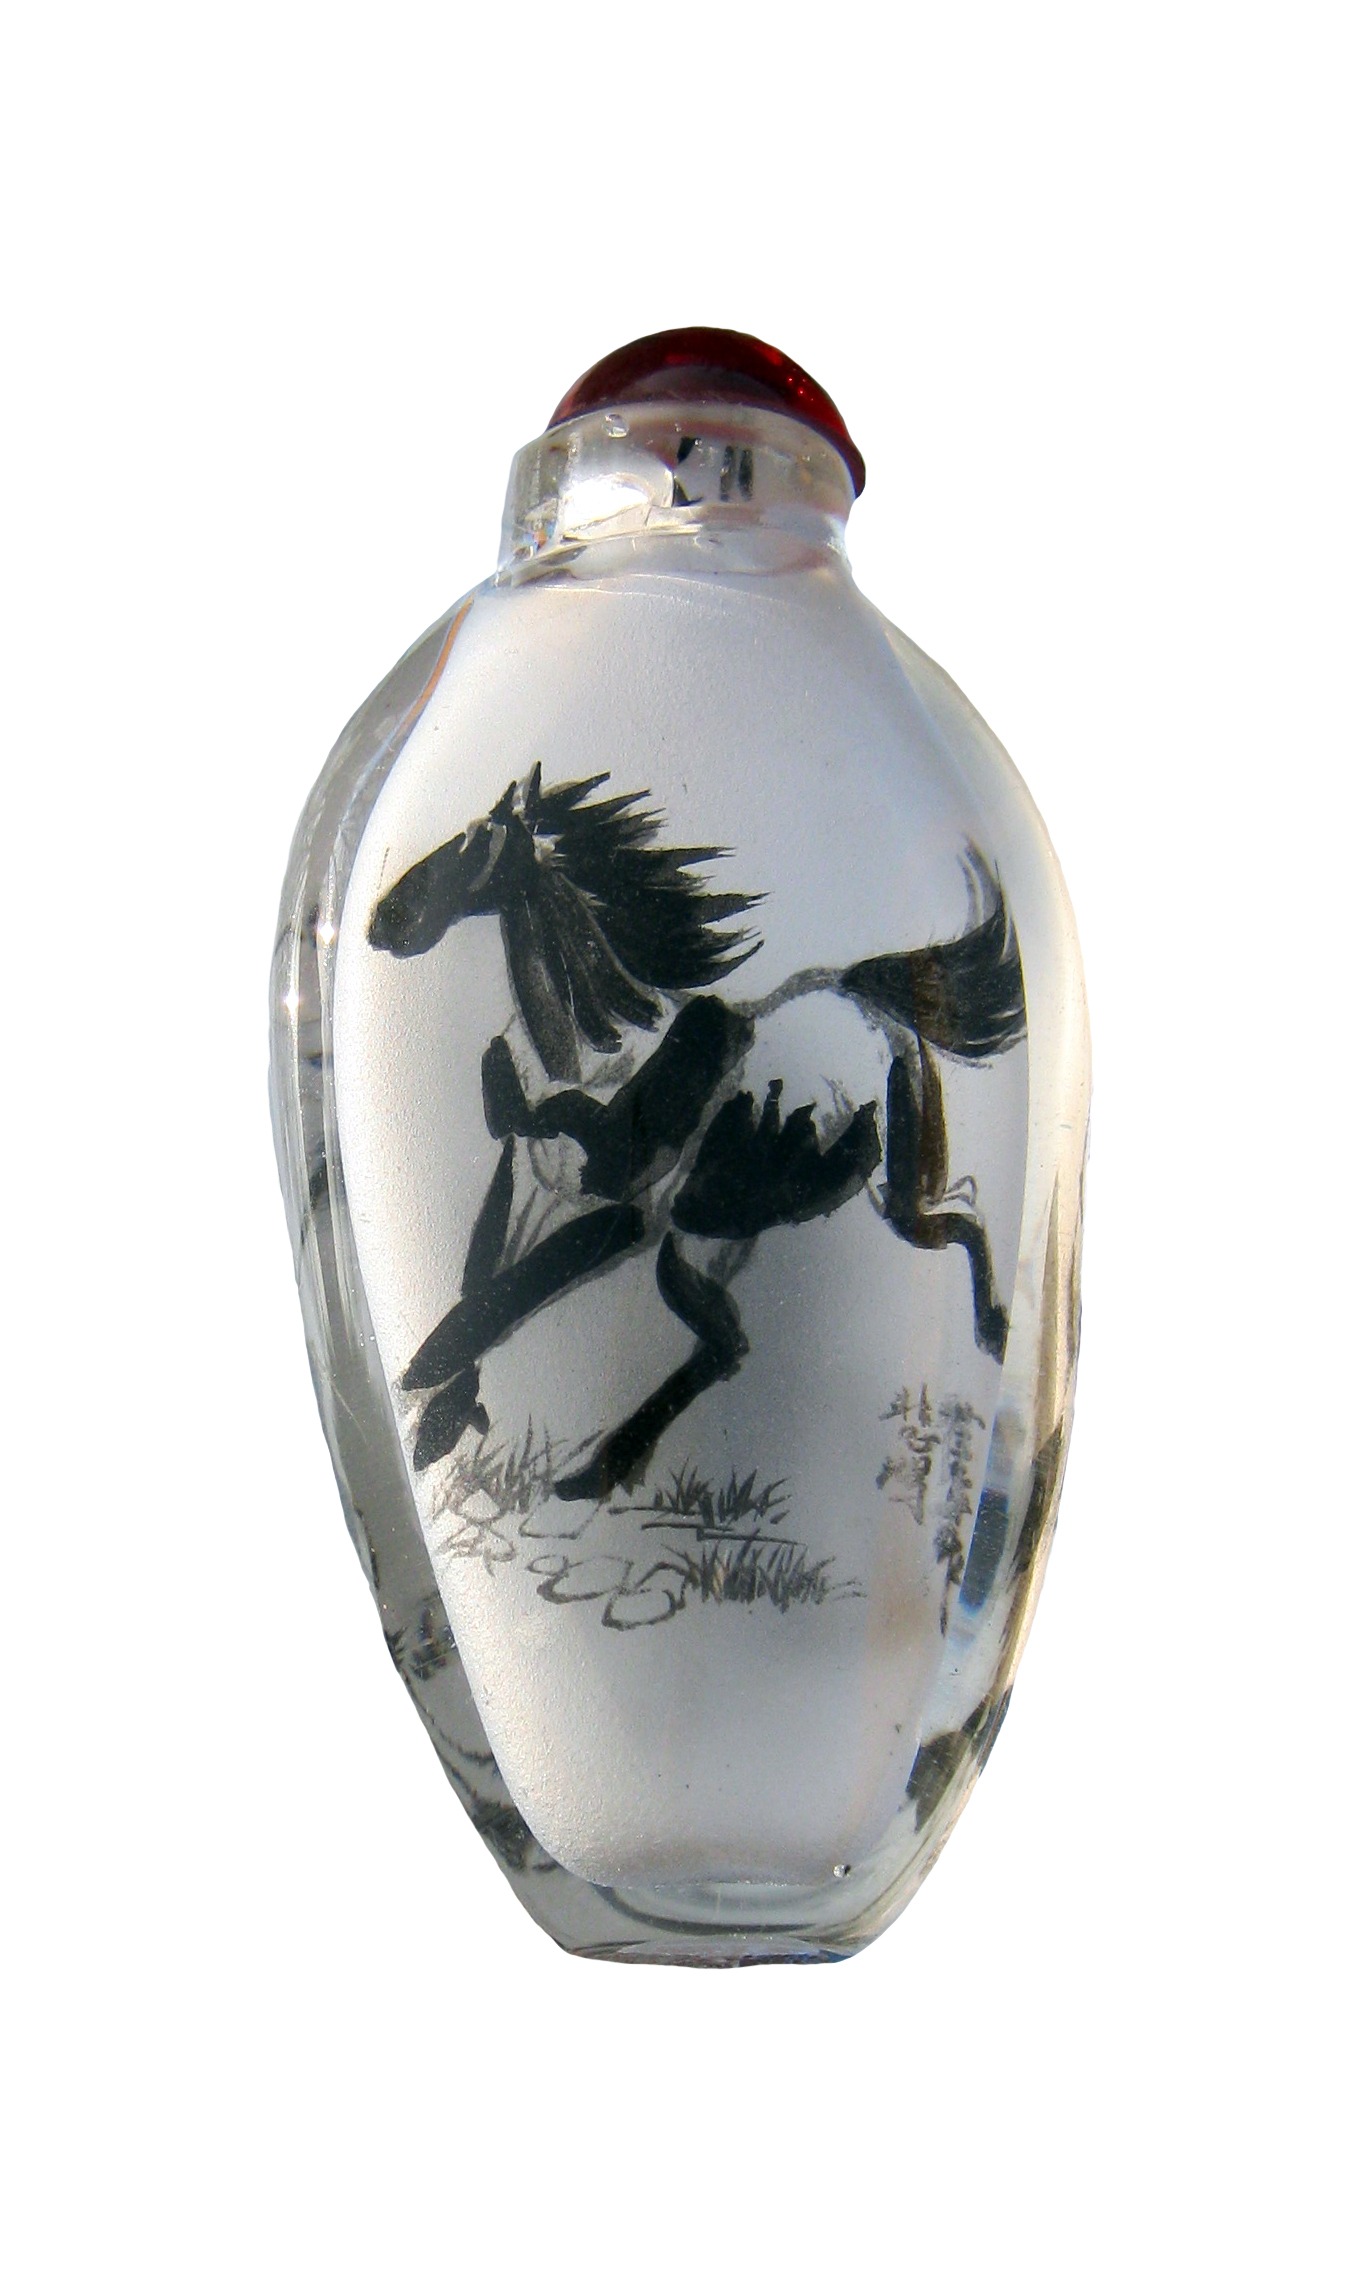
vase, chinese, horse, ceramic, bottle, lighting, tableware, material, drawing, porcelain, urn, tusche indian ink, drinkware, blue and white porcelain